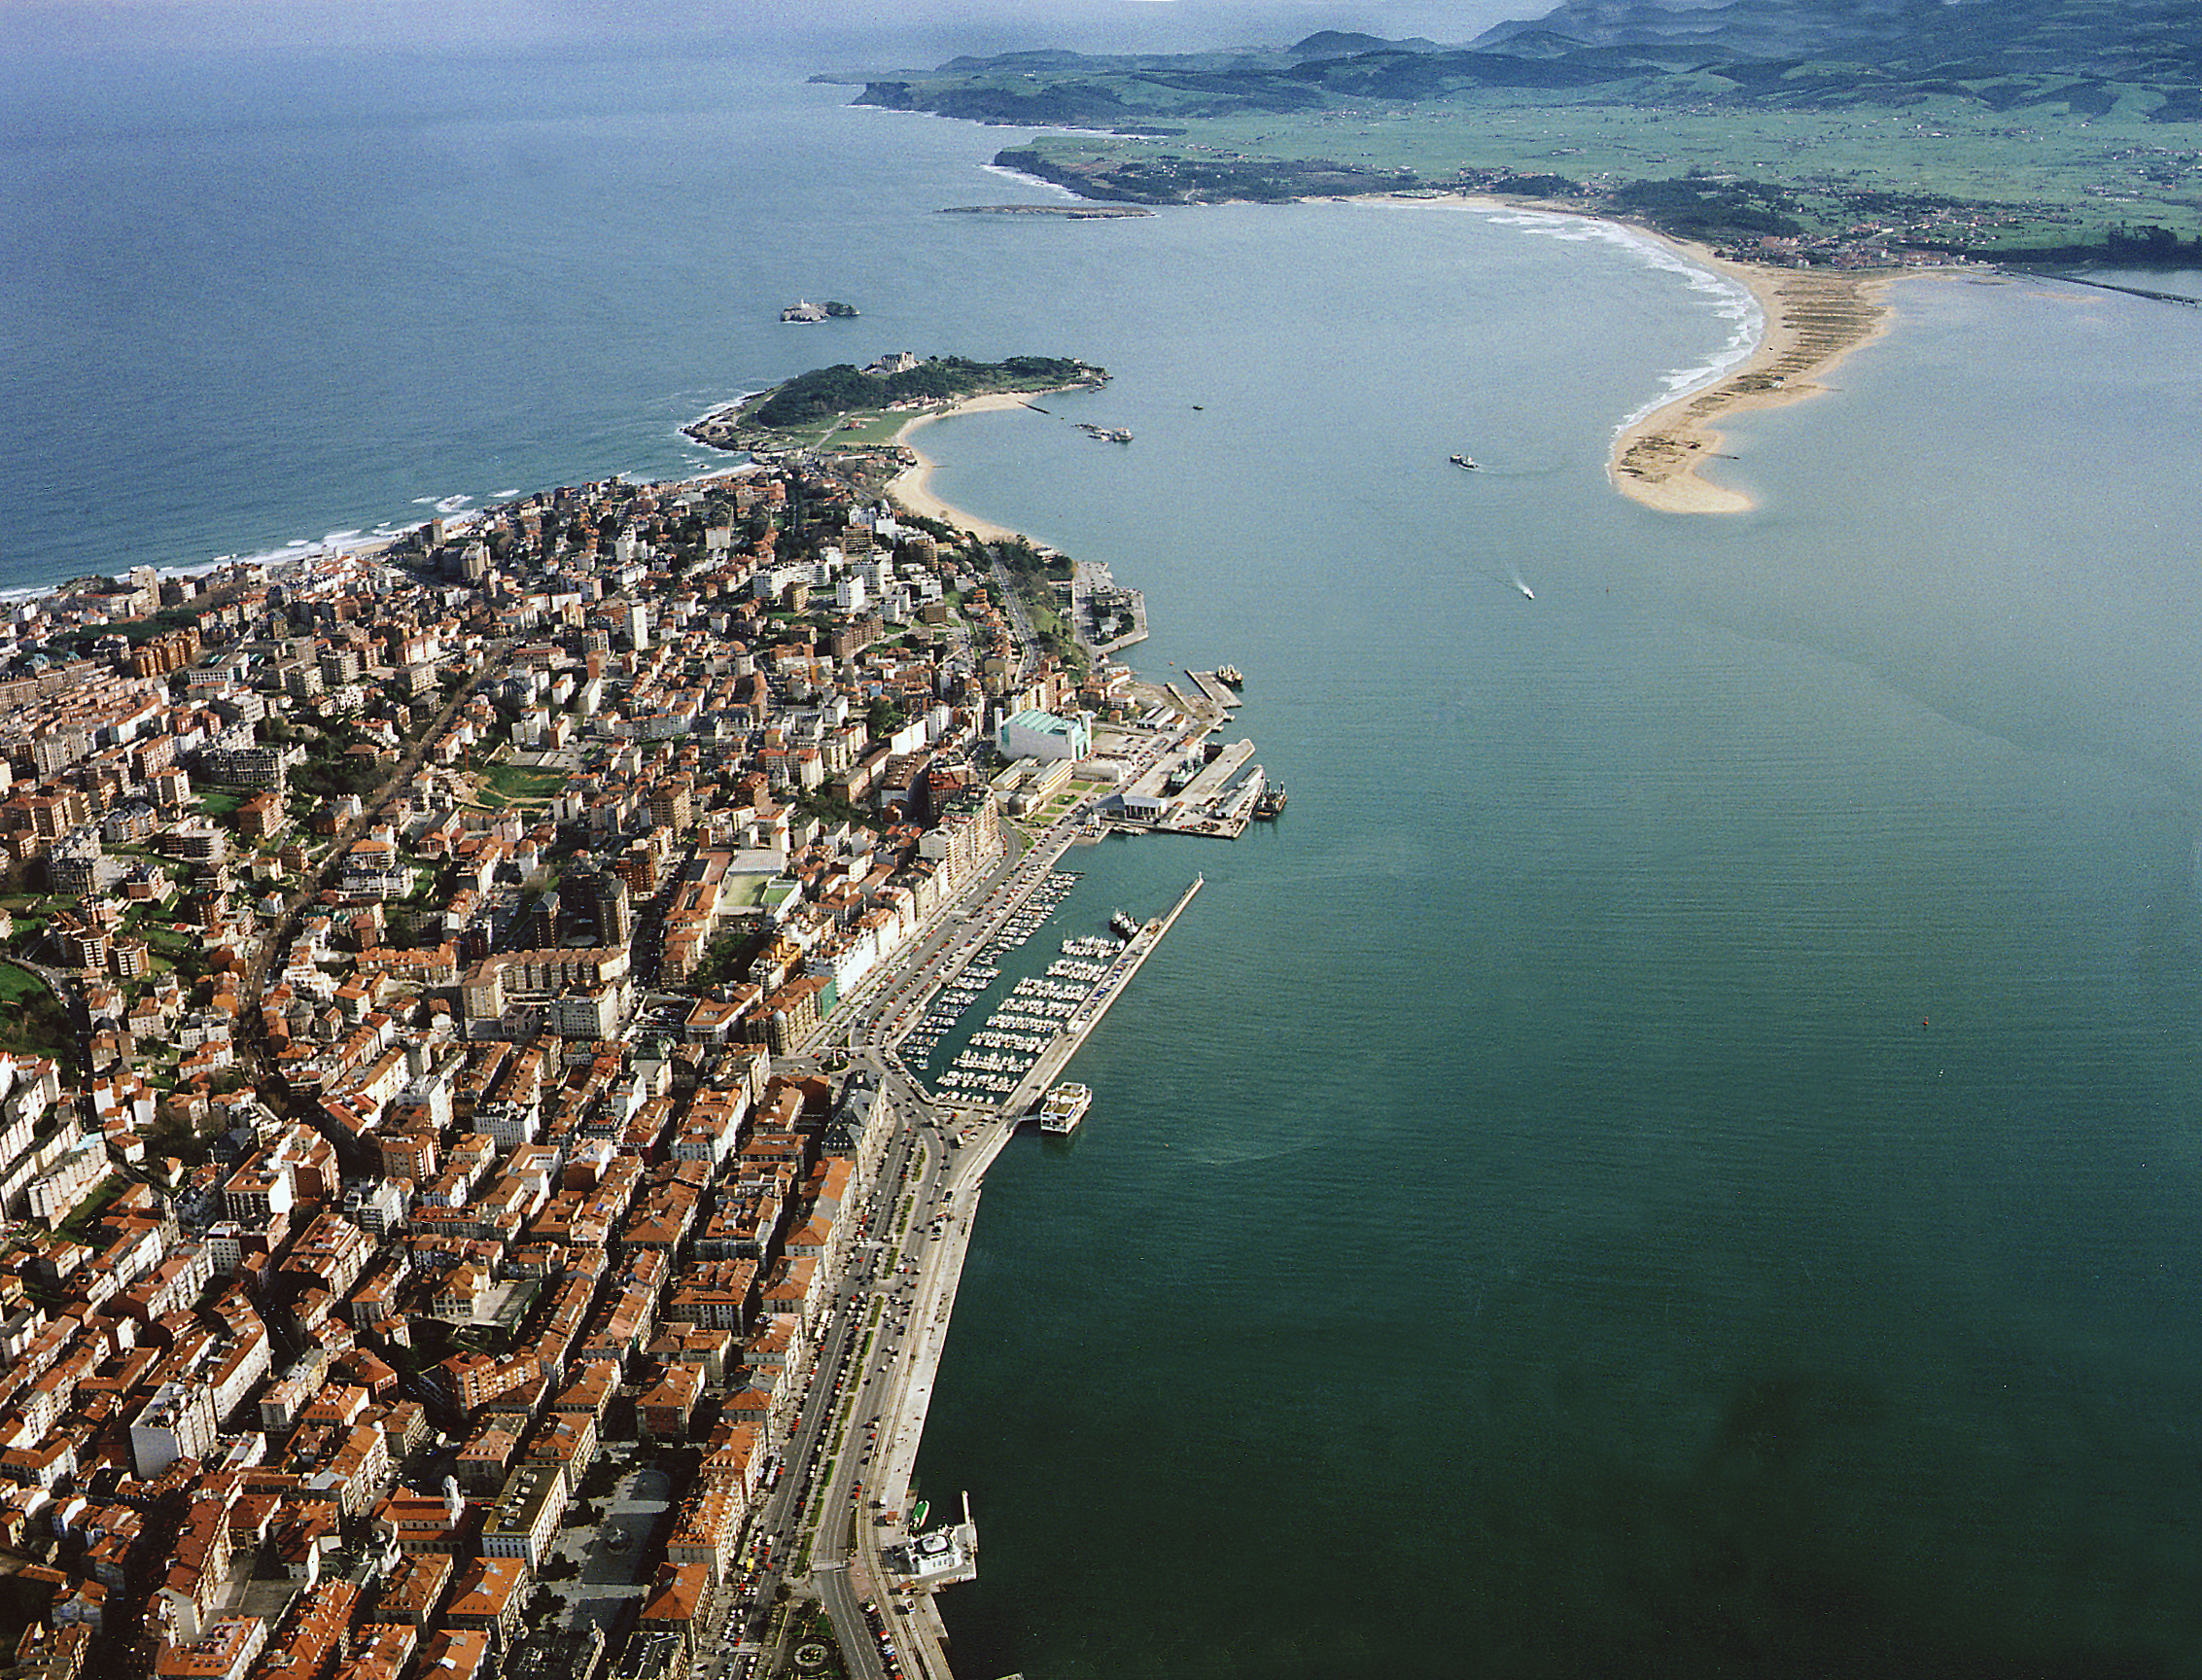
santander, spain, water, water resources, building, coastal and oceanic landforms, sky, beach, landscape, urban design, horizon, waterway, natural landscape, city, spit, bird's eye view, shore, headland, cityscape, coast, island, channel, cape, peninsula, ocean, bay, sound, tourism, travel, aerial photography, tree, boat, inlet, artificial island, sea, strait, promontory, harbor, condominium, suburb, lake, estuary, tropics, river island, port